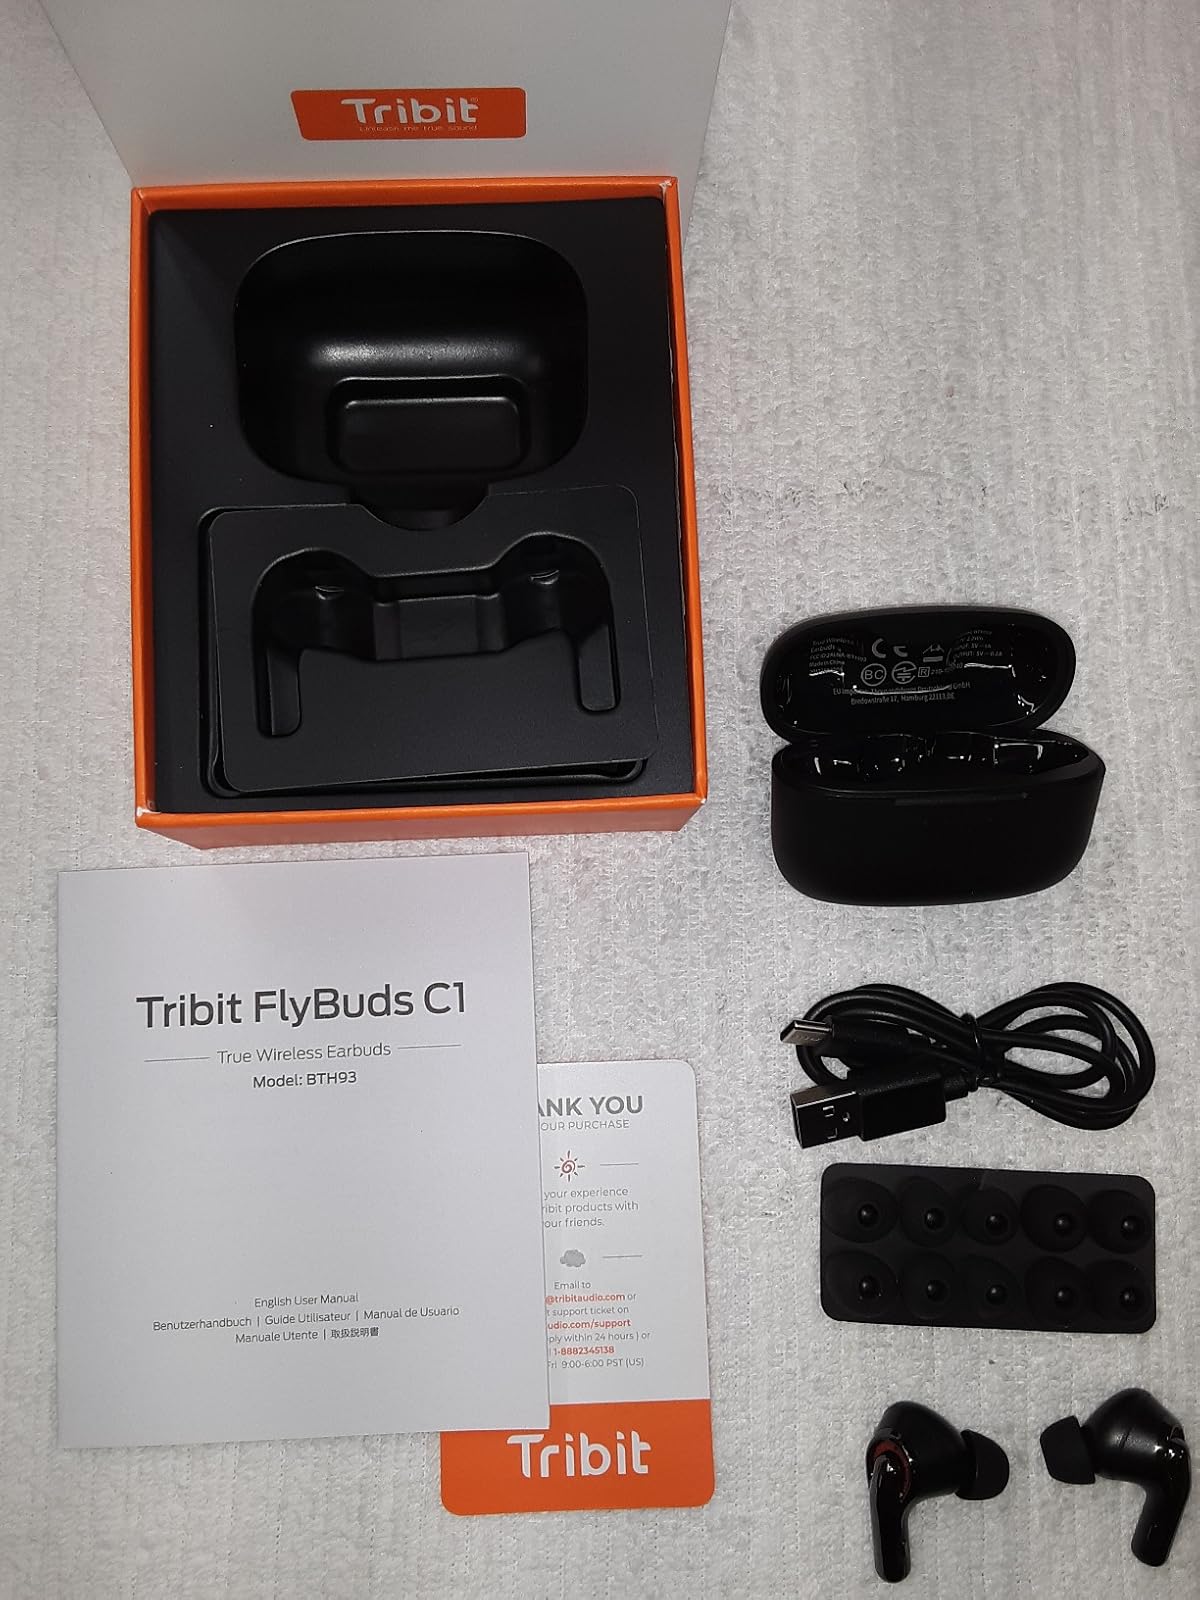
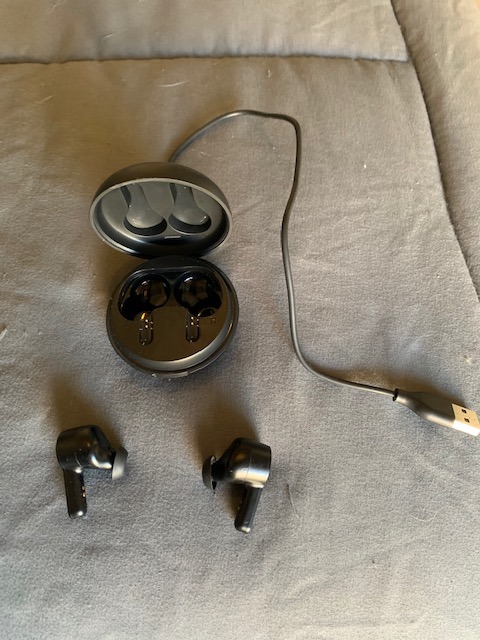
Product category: earbuds
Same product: no